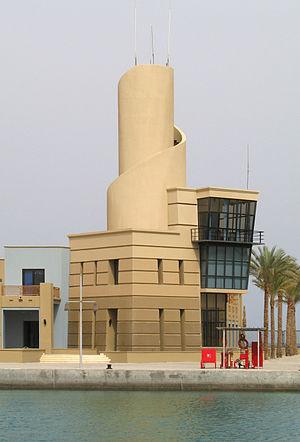
Siège de l'autorité portuaire de Port Ghalib (Marsa Alam, Mer Rouge, Égypte)
Port Ghalib est une ville nouvelle balnéaire et un port égyptien situé au bord de la Mer Rouge dans le sud de l’Égypte, à proximité de l’aéroport International de Marsa Alam.